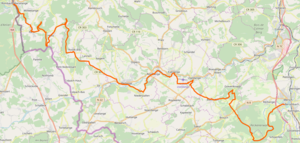
Tracé du Sentier pédestre national de l'Attert